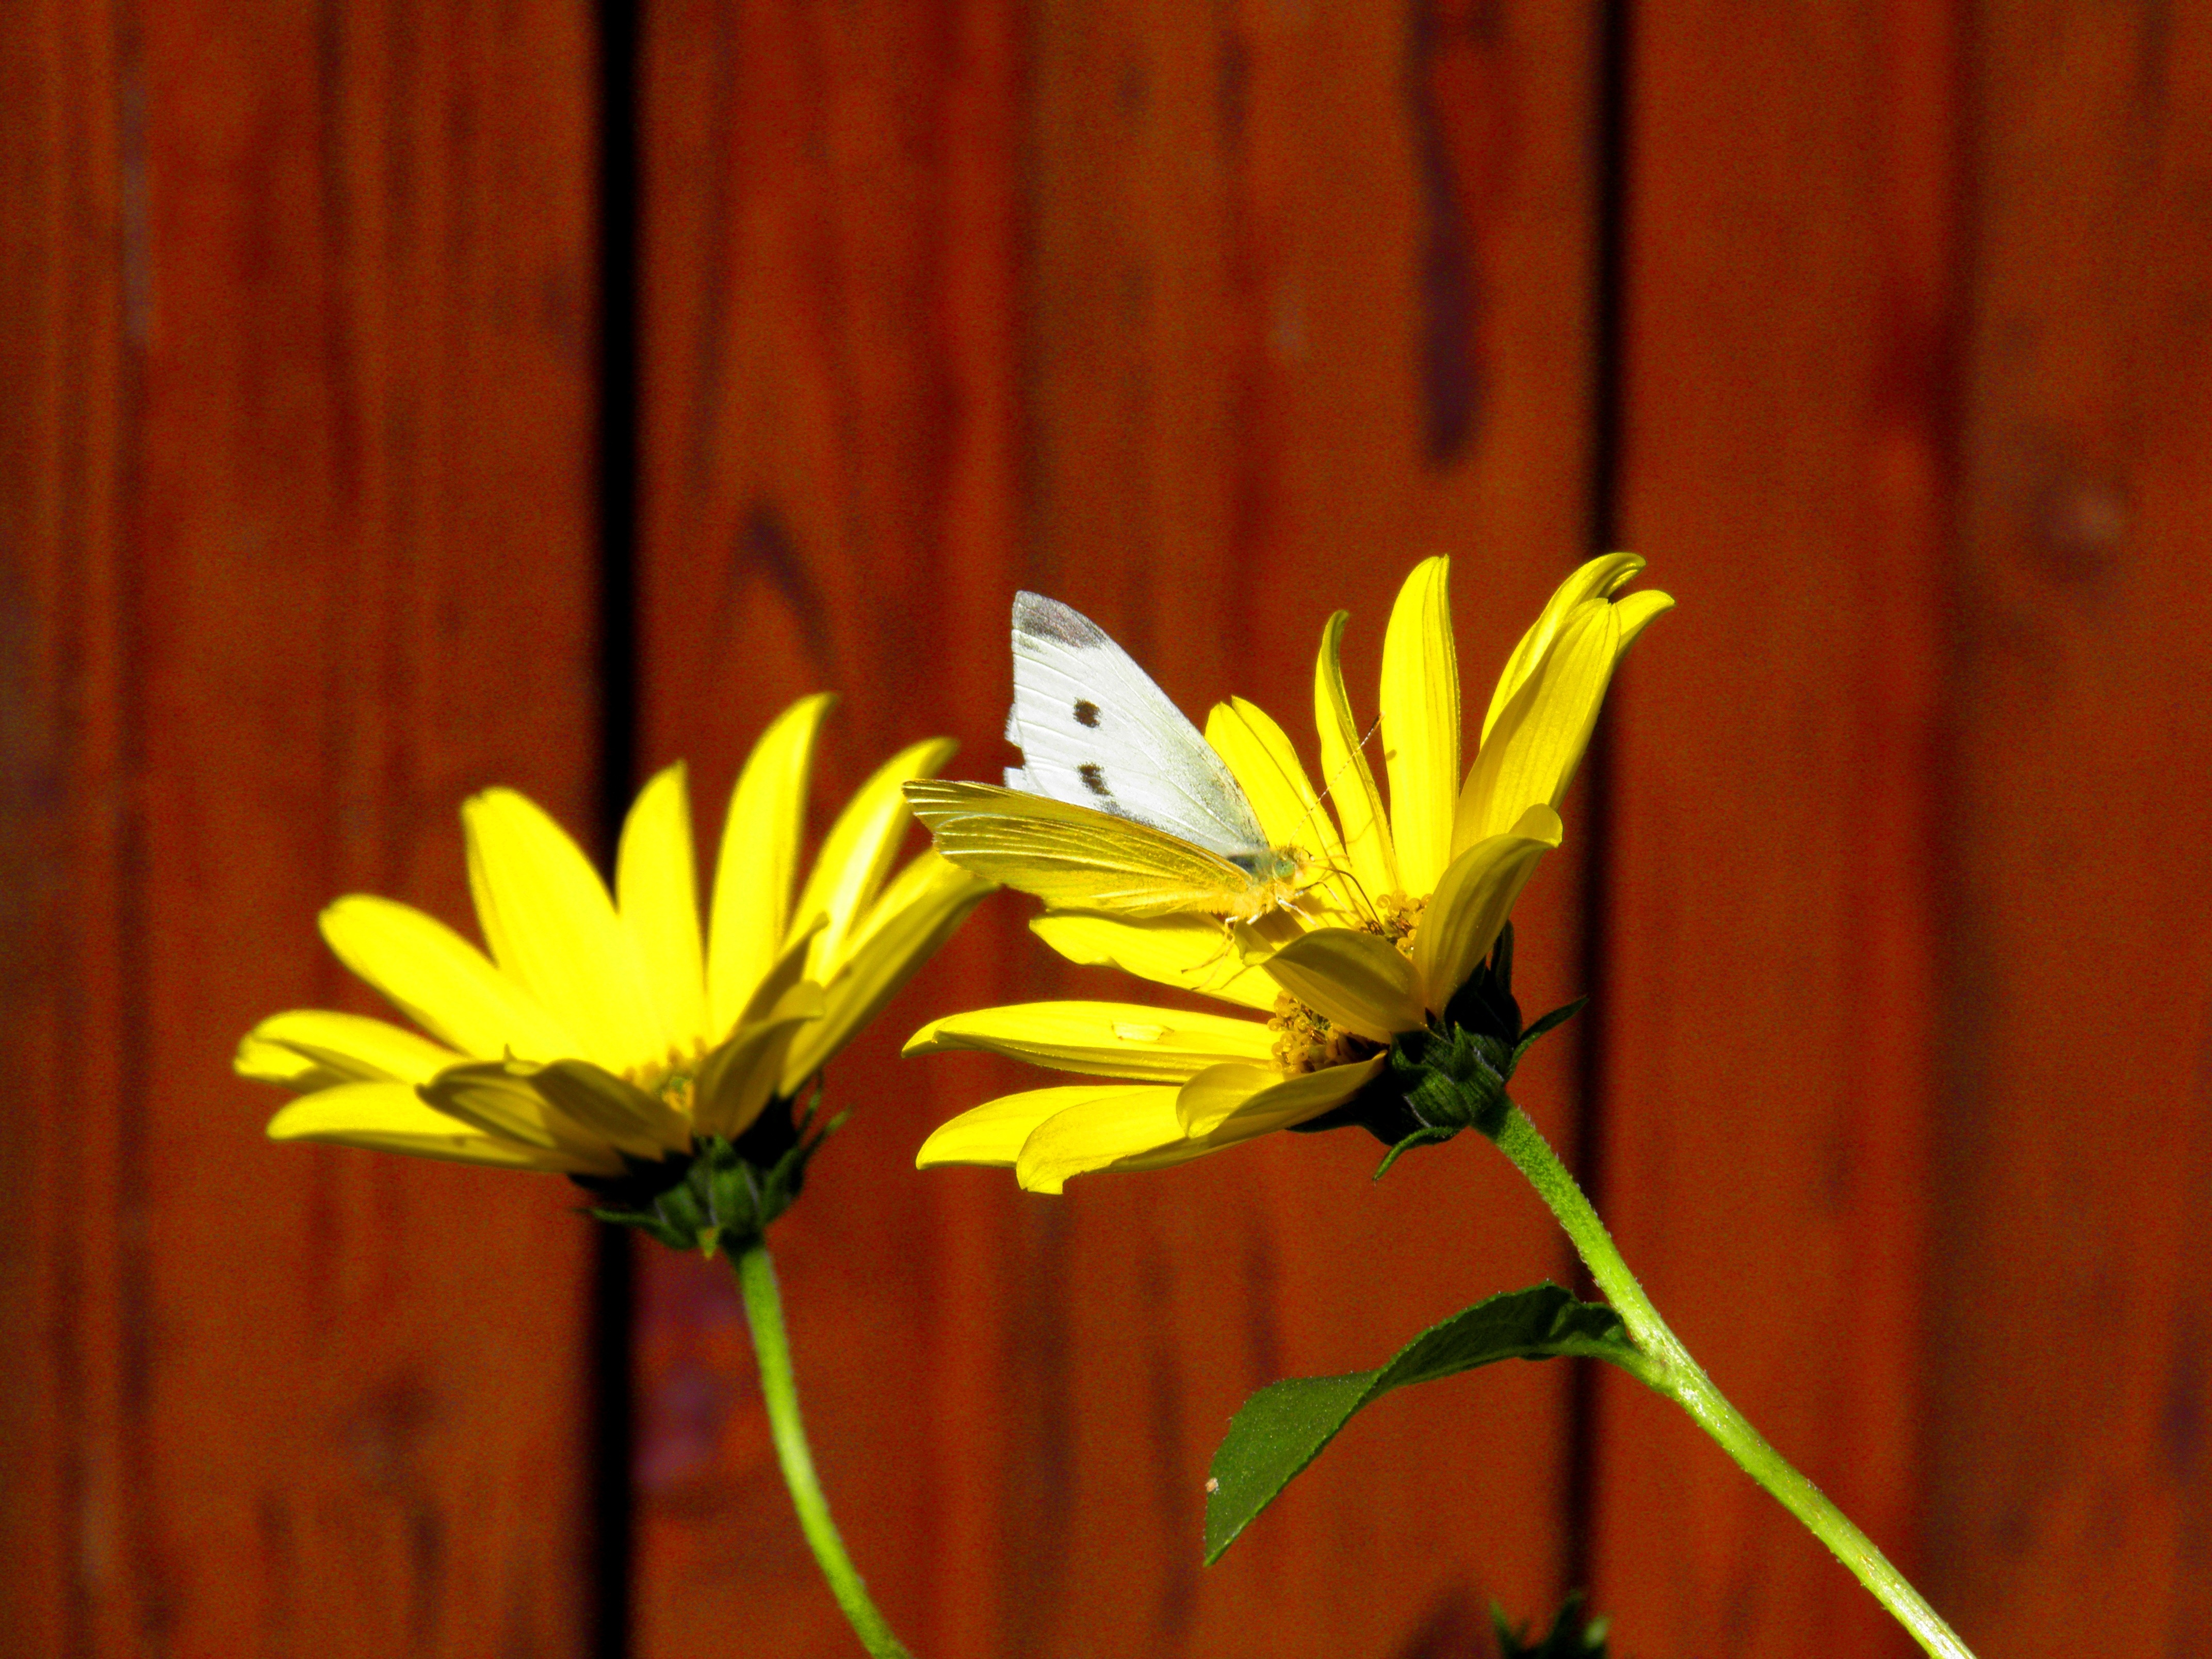
nature, blossom, plant, flower, petal, bloom, animal, insect, botany, butterfly, yellow, close, flora, invertebrate, wildflower, close up, detail, nectar, macro photography, flowering plant, daisy family, plant stem, land plant